List of Chinese sauces

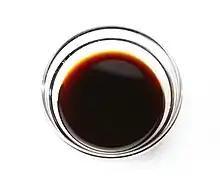
Soy sauce

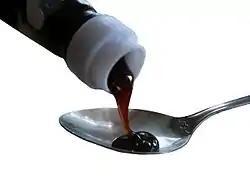
Oyster sauce

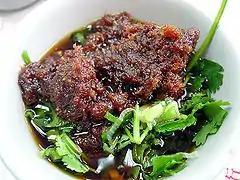
Shacha sauce in a bowl with coriander to be used in a hot pot

These sauces are commonly used as ingredients for dishes in many Chinese cuisines. There may also be regional variations on the sauces, such as seasoned soy sauce or fermented bean curd.